Franklin Fairbanks

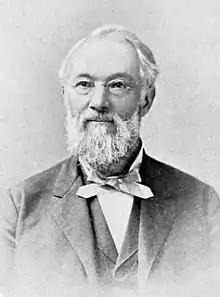

Franklin Fairbanks (June 18, 1828 – April 24, 1895) was an American businessman, natural scientist, collector, political figure, and one of the founders and first trustees of Rollins College.